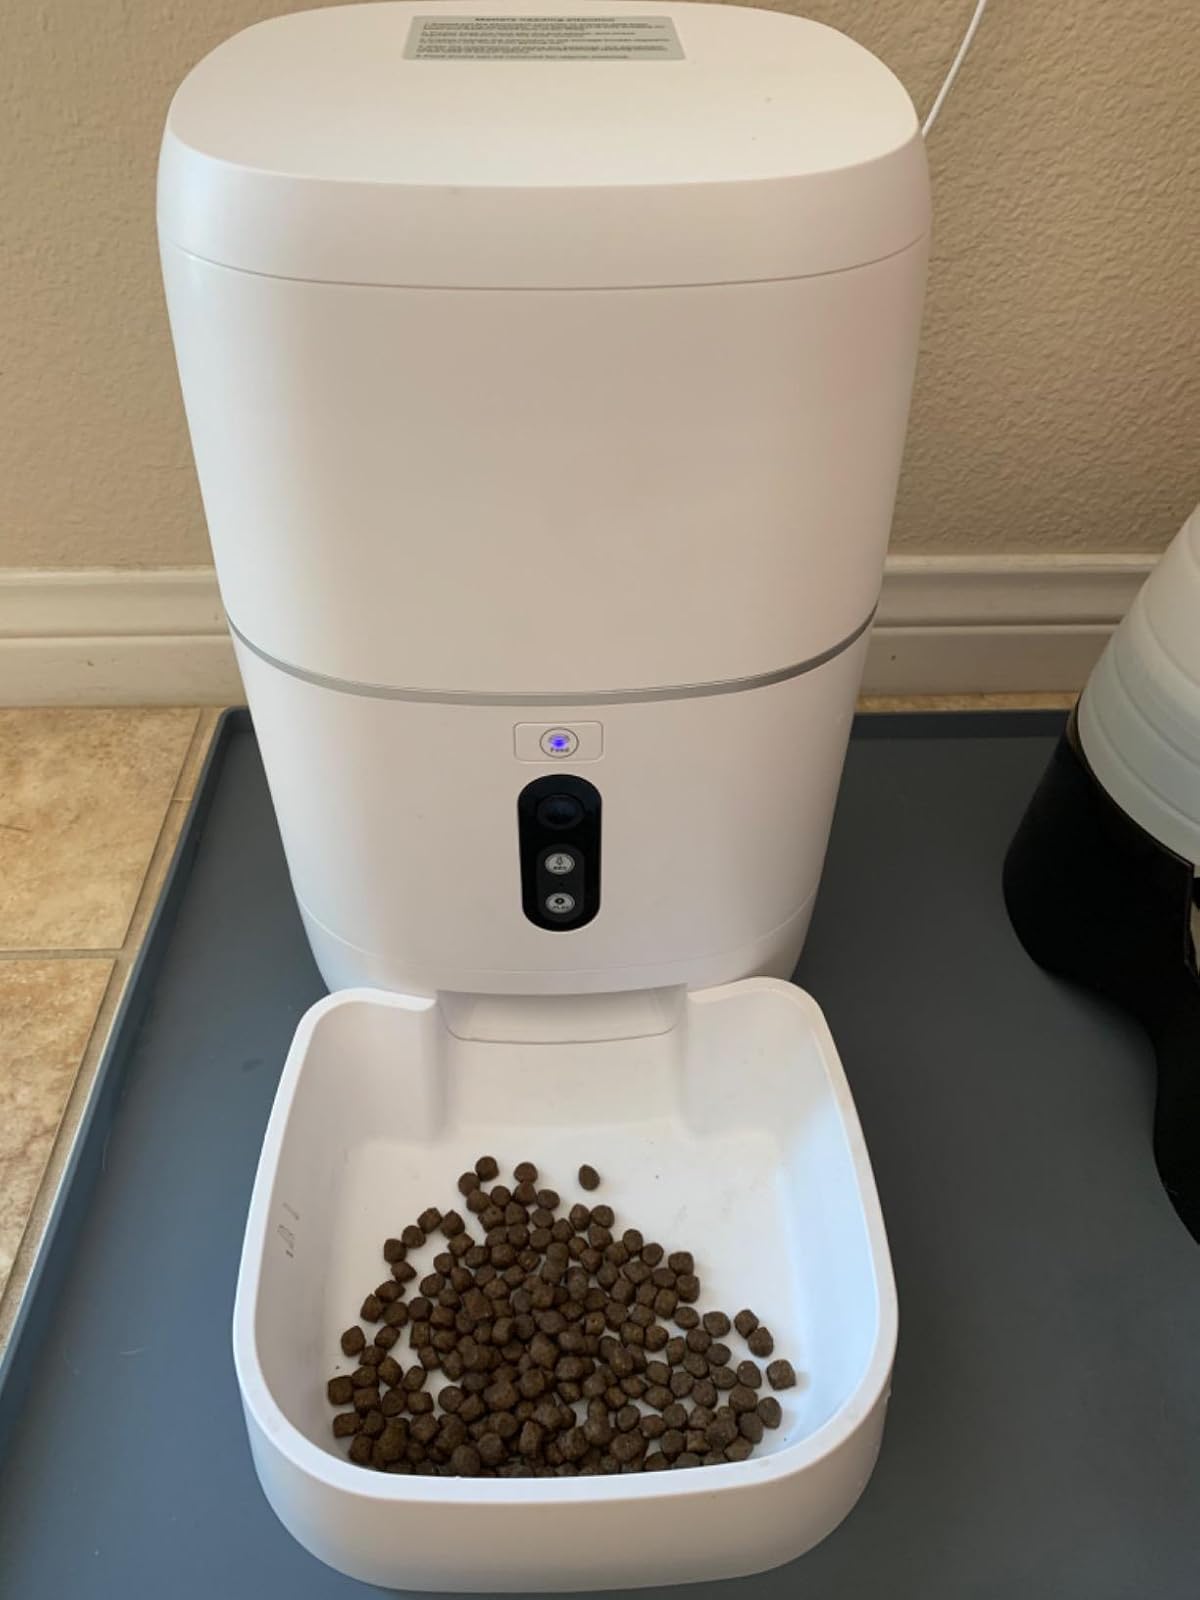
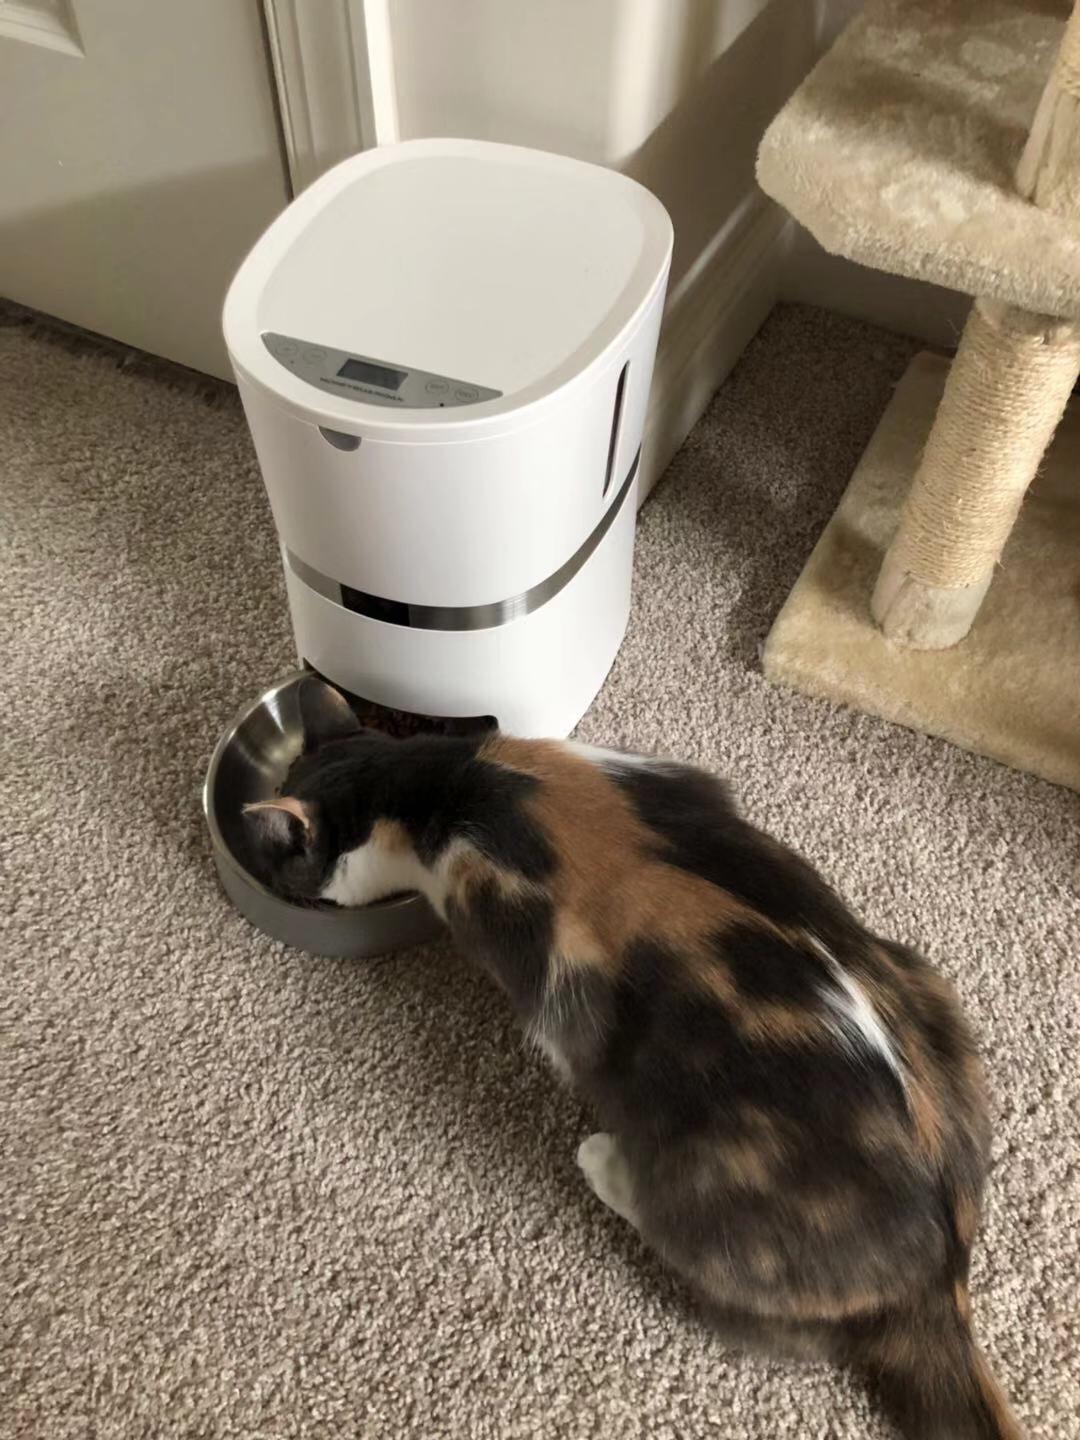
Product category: items_feeder
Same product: no